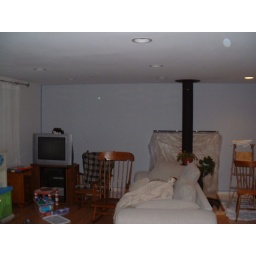
far wall in the main room is primed gray and ready to go